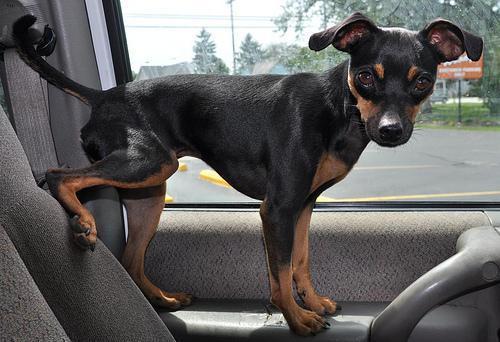
miniature pinscher